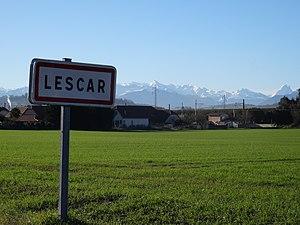
Panneau d'entrée de Lescar
Lescar est une commune française située dans le département des Pyrénées-Atlantiques en région Nouvelle-Aquitaine. Elle s'étend sur les contreforts de la chaîne des Pyrénées, principalement au sein de la vallée du gave de Pau. La ville médiévale se développe sur un promontoire rocheux, surplombant le gave au sud, et se trouve délimitée par le ruisseau du Lescourre au nord puis par la plaine du Pont-Long. Lescar est l'héritière de la cité gallo-romaine de Beneharnum, première capitale du peuple des Venarni qui donne son nom à l'ancien État souverain du Béarn. Des traces de cette occupation antique sont retrouvées lors de fouilles menées, notamment dans le quartier du Bialé, mais aussi avec la découverte des restes de la villa Sent-Miquèu. La cité est en partie détruite durant le IXᵉ siècle lors des raids vikings.